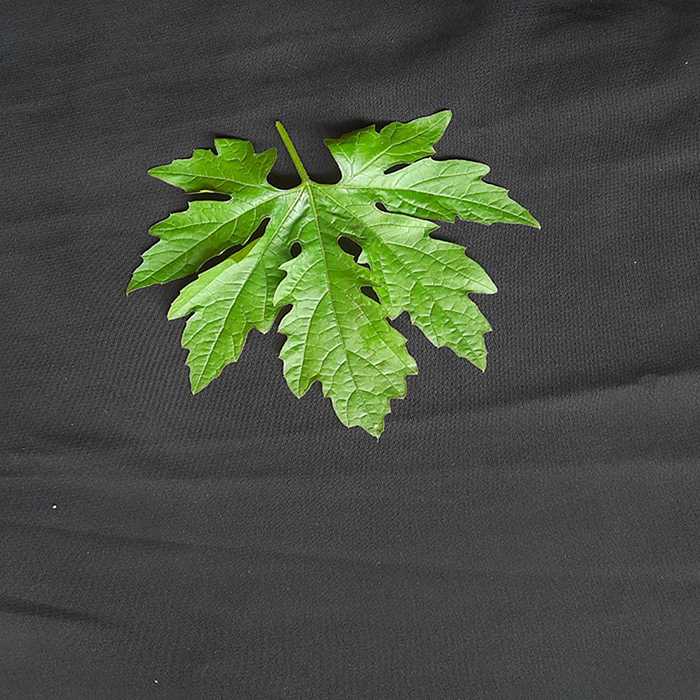
Plant: Bitter Gourd
Label: Fresh leaf